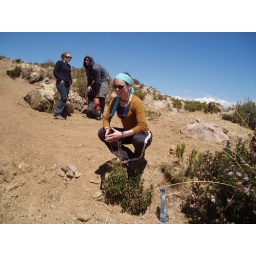
Jojo is showing us her skills at Perching, an artform cherished for thousands of years by birds and monkeys